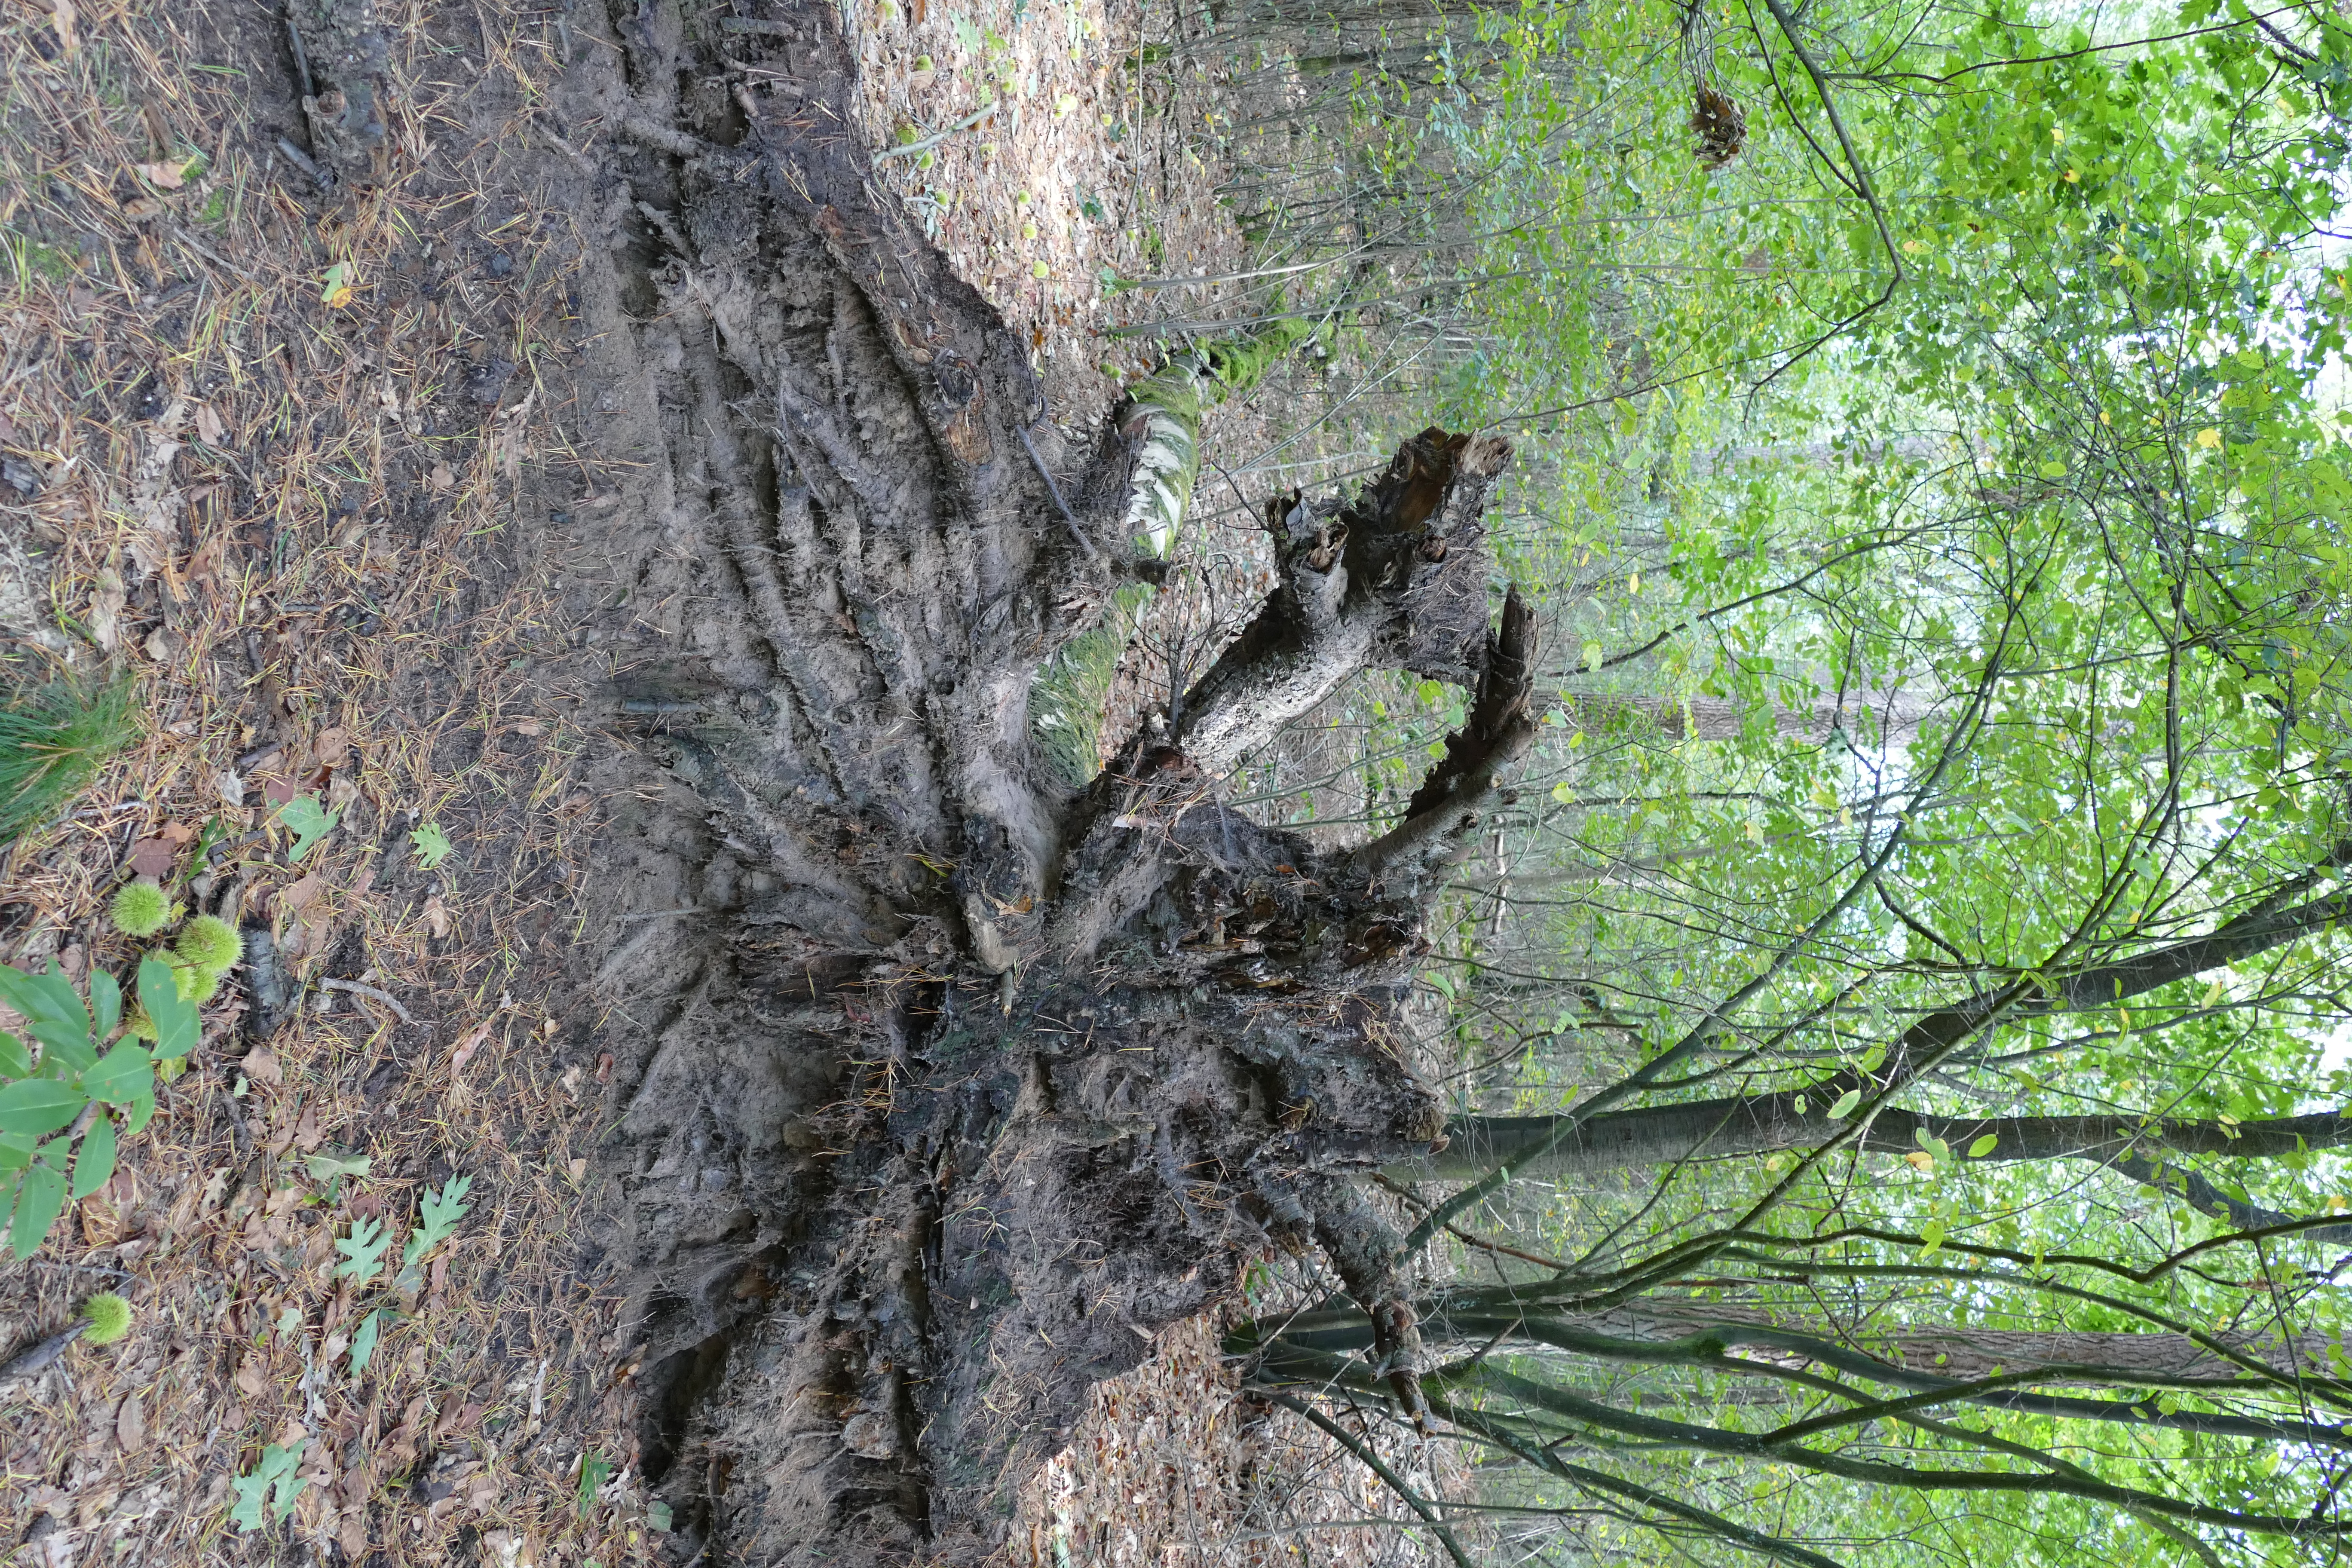
forest, fall, woods, trees, tree, plant, ecosystem, woody plant, vegetation, flora, old growth forest, woodland, branch, biome, deciduous, trunk, valdivian temperate rain forest, plant community, shrubland, grass, outcrop